Bug-eye glasses

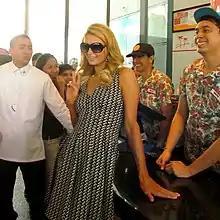
Paris Hilton wearing bug-eye glasses

Bug-eye glasses are a form of eyewear. They were popular in the 1970s, 1980s and 1990s, and were used for regular glasses and sunglasses. They first became popular in the mid-1970s, and succeeded the cat eye glasses of the 1950s and 1960s.